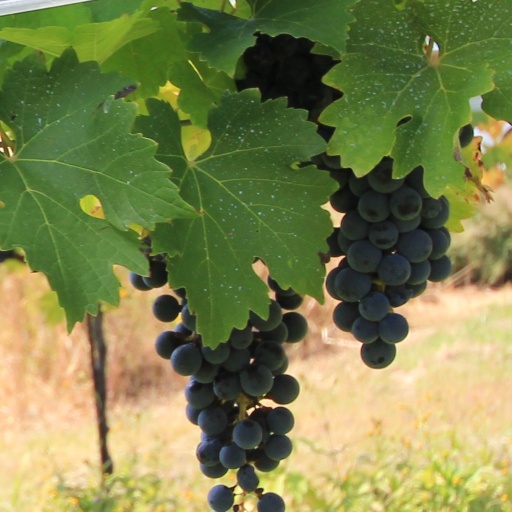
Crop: grape